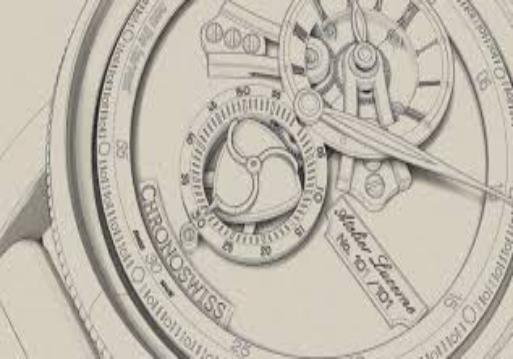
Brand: Chronoswiss-1
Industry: Electronic